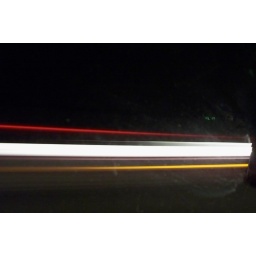
Jan 27 09. The cars hiss by my window Like the waves down on the beach ~ The Doors